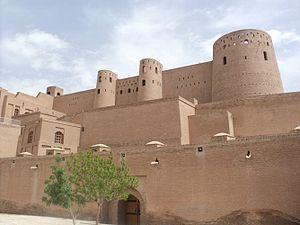
La citadelle d'Hérat aussi appelée citadelle d'Alexandre est une forteresse située dans la ville d'Hérat dans l'ouest de l'Afghanistan, non loin des frontières de l'Iran et du Turkménistan.